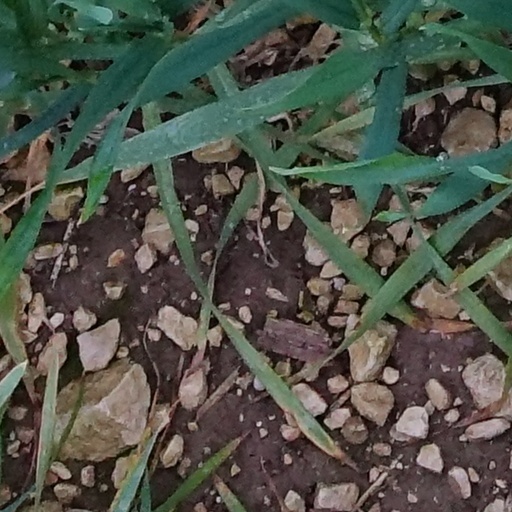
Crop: wheat